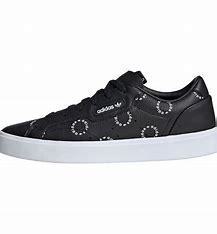
Brand: Adidas
Model: Sleek